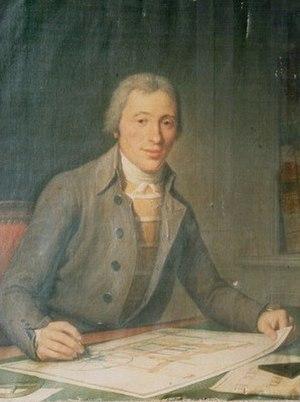
portrait Georges Frerejean (2)
Georges Frerejean et Louis Frerejean furent maîtres de forges de la famille Frerejean.
Frerejean est le nom d'une famille subsistante d'ancienne bourgeoisie française et de maîtres de forges, présente aux XVIIIᵉ et XIXᵉ siècles dans la région lyonnaise en France.